Fort Utah

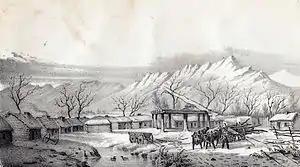
Fort Utah on the Timpanogas (Provo River) River, 1850

Fort Utah (also known as Fort Provo) was the original European American settlement at modern-day Provo, Utah, United States. The settlement was established March 12, 1849 by President John S. Higbee with approximately 150 persons sent from Salt Lake City to Provo by President Brigham Young.